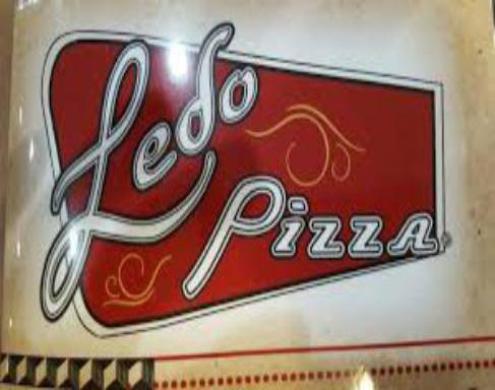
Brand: ledo pizza
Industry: Food